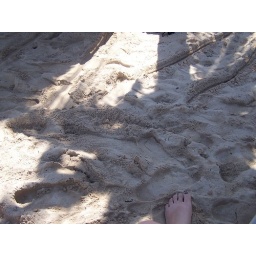
My dog in the sand